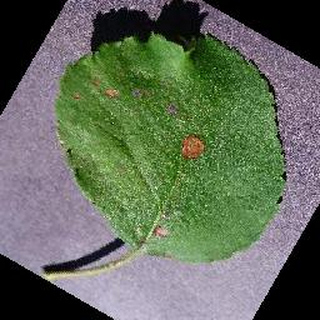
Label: apple_black_rot